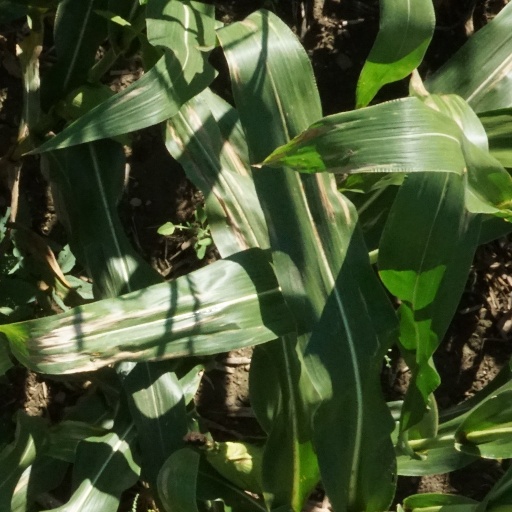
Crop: maize; corn